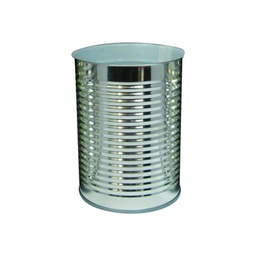
Label: metal